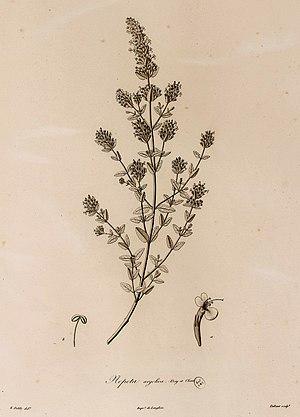
L’expédition de Morée est le nom donné à l’intervention terrestre de l’armée française dans le Péloponnèse entre 1828 et 1833, lors de la guerre d'indépendance grecque, afin de libérer la région des forces d'occupation turco-égyptiennes. Elle est également accompagnée d'une expédition scientifique mandatée par l'Institut de France.